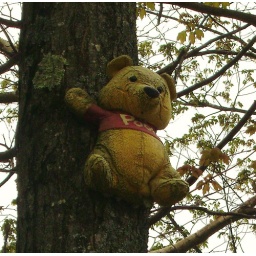
Again with my head in the clouds I spot a little something unexpected....(See toilet seat shot further in this set)